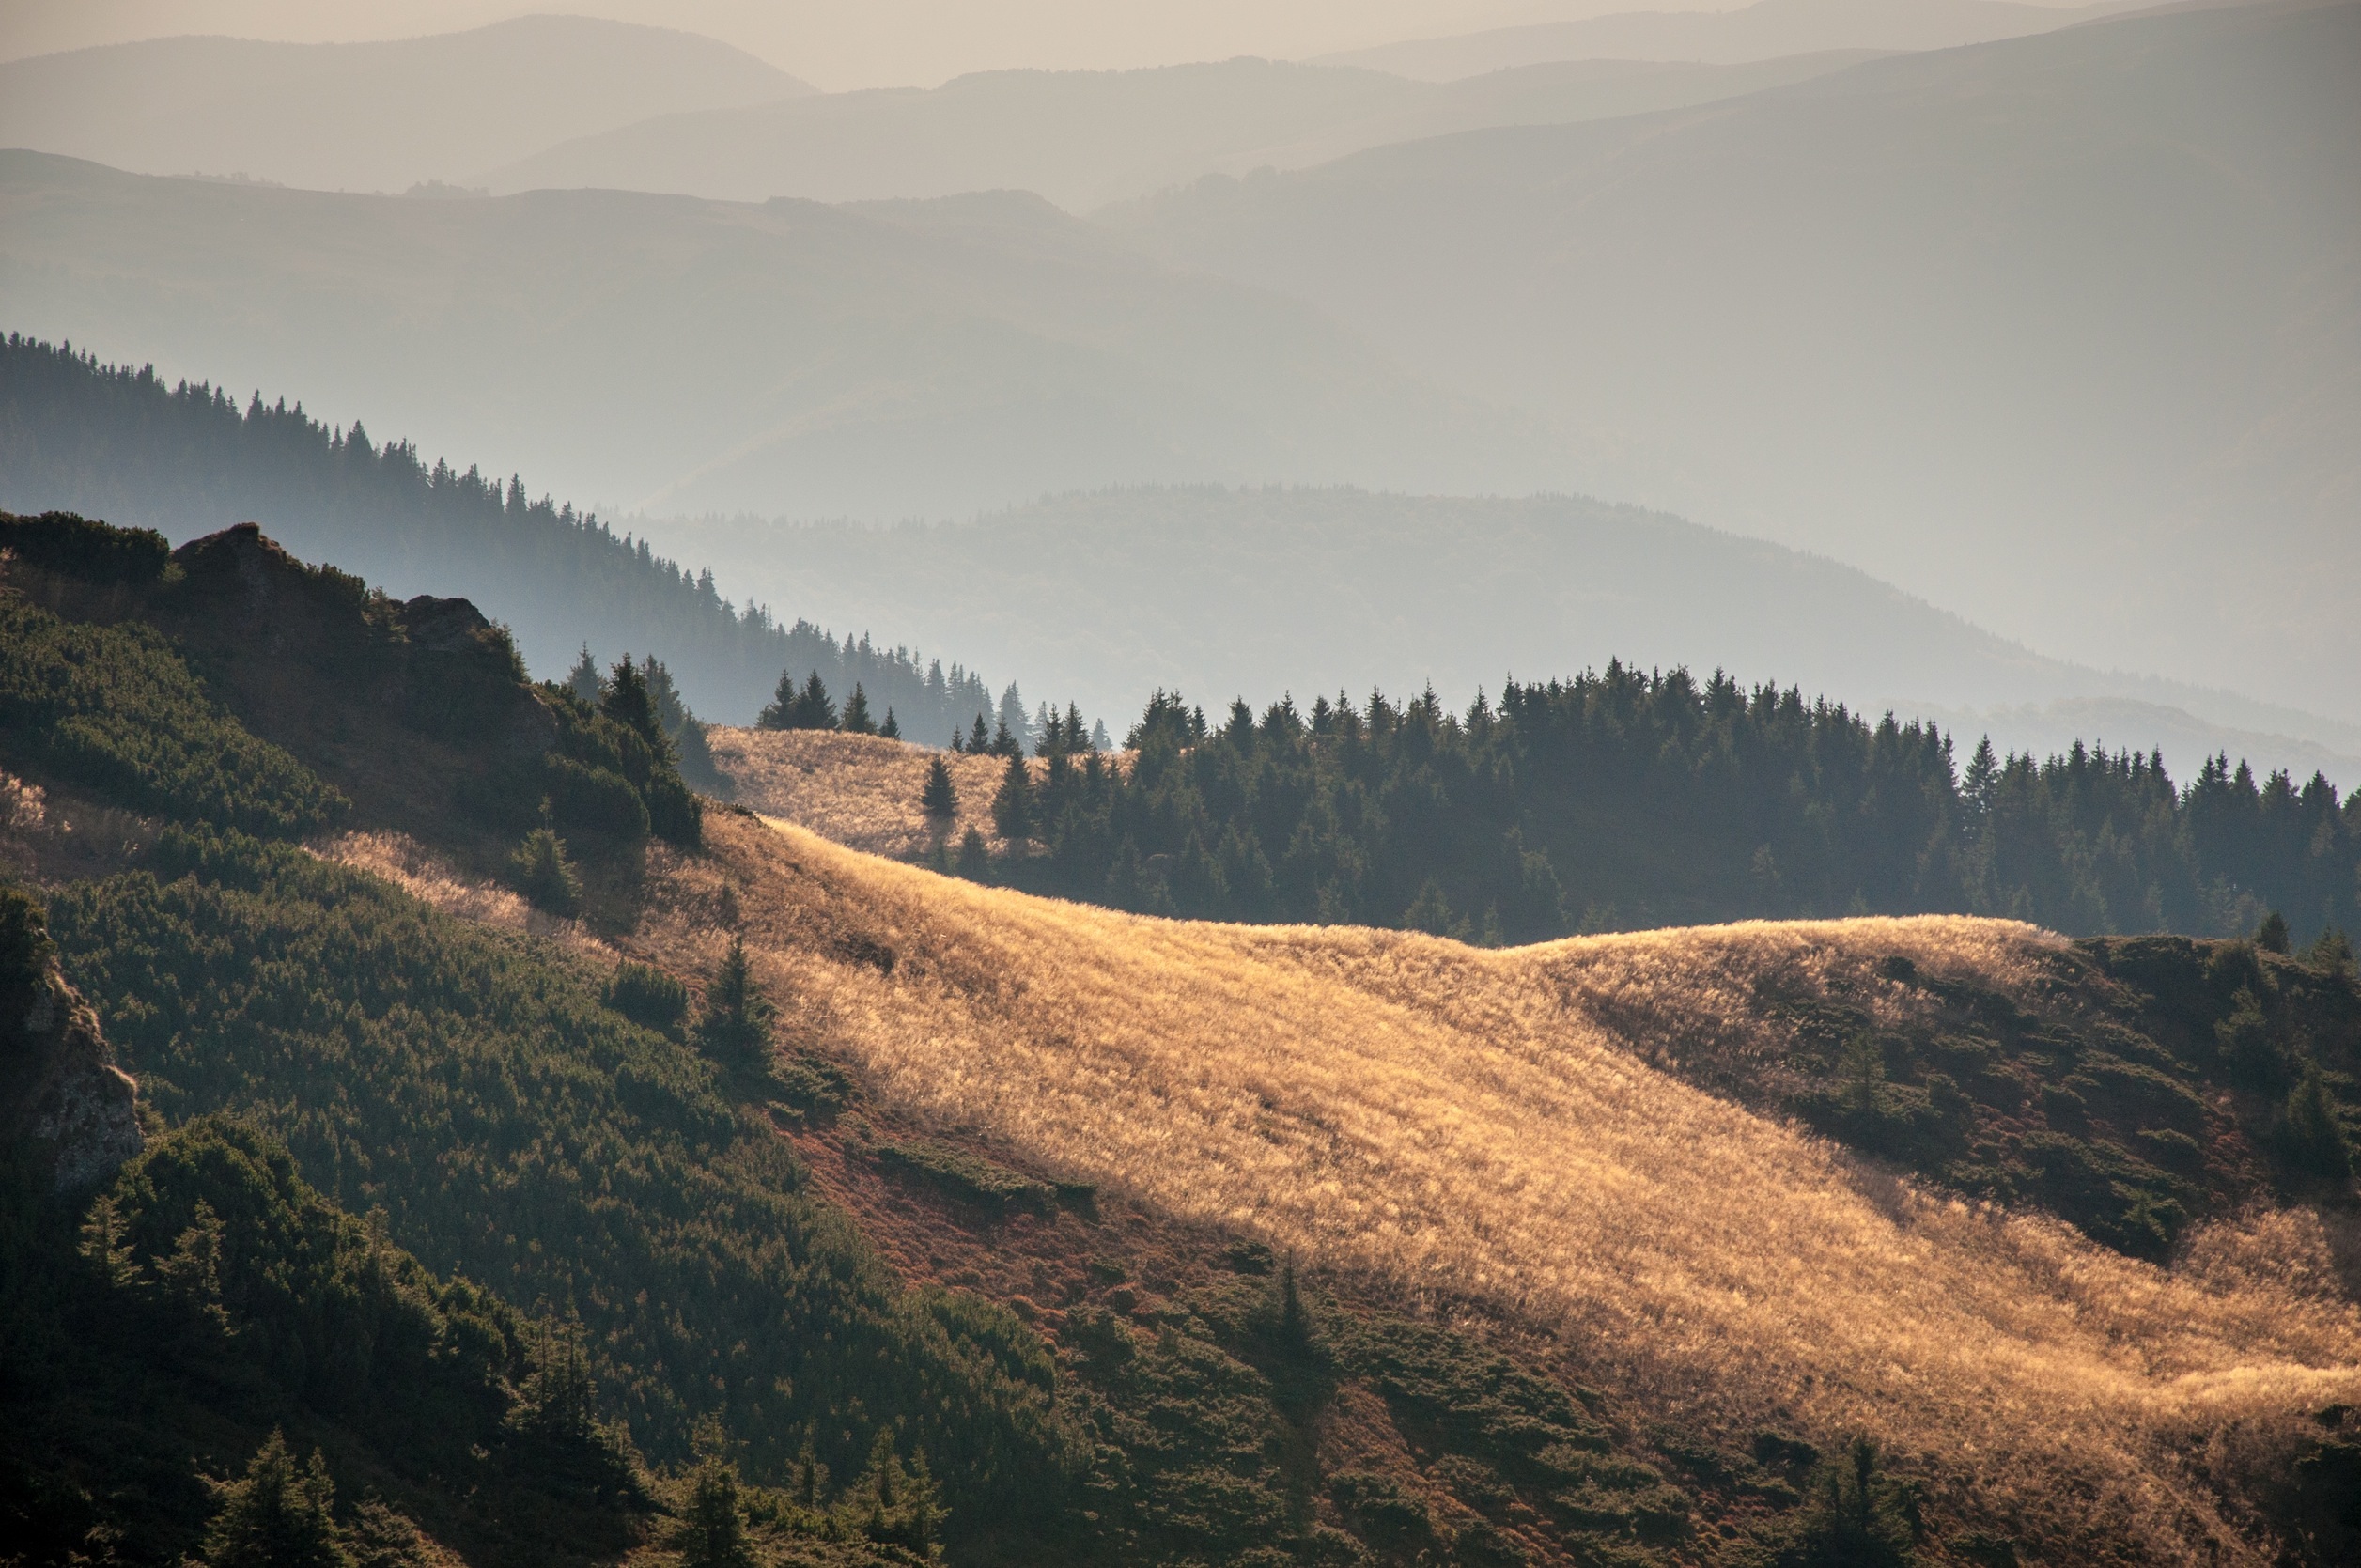
landscape, nature, forest, wilderness, mountain, snow, light, cloud, sun, sunrise, mist, meadow, morning, hill, view, dawn, valley, mountain range, range, slope, ridge, summit, trees, patch, alps, vegetation, plateau, side, landform, mountain pass, geographical feature, atmospheric phenomenon, mountainous landforms